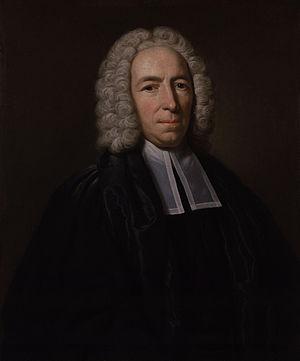
Conyers Middleton est un ecclésiastique anglais, l'un des premiers théologiens rationalistes anglais.